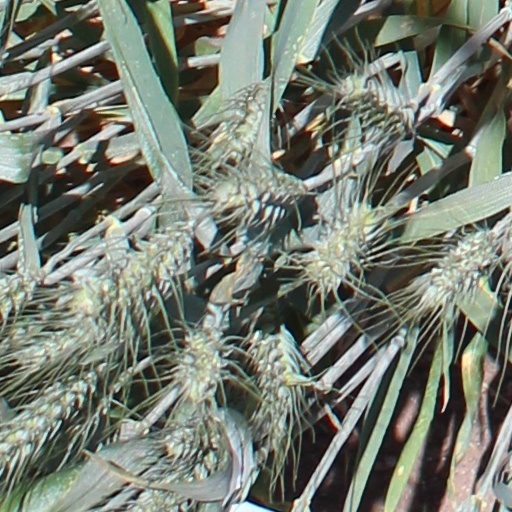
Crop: wheat